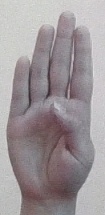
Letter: kaaf